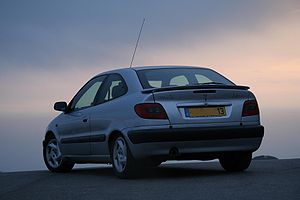
Citroën Xsara / Modelvarianter
Citroën Xsara er en bilmodel fra den franske bilfabrikant Citroën.